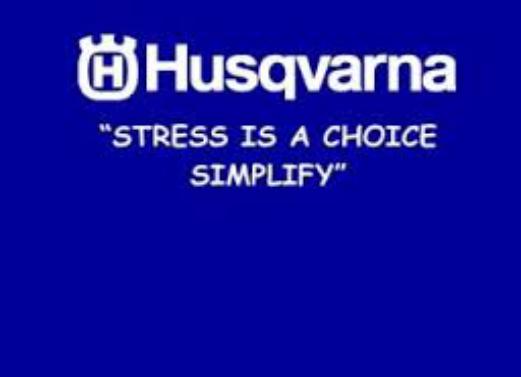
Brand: Husqvarna-1
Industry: Transportation